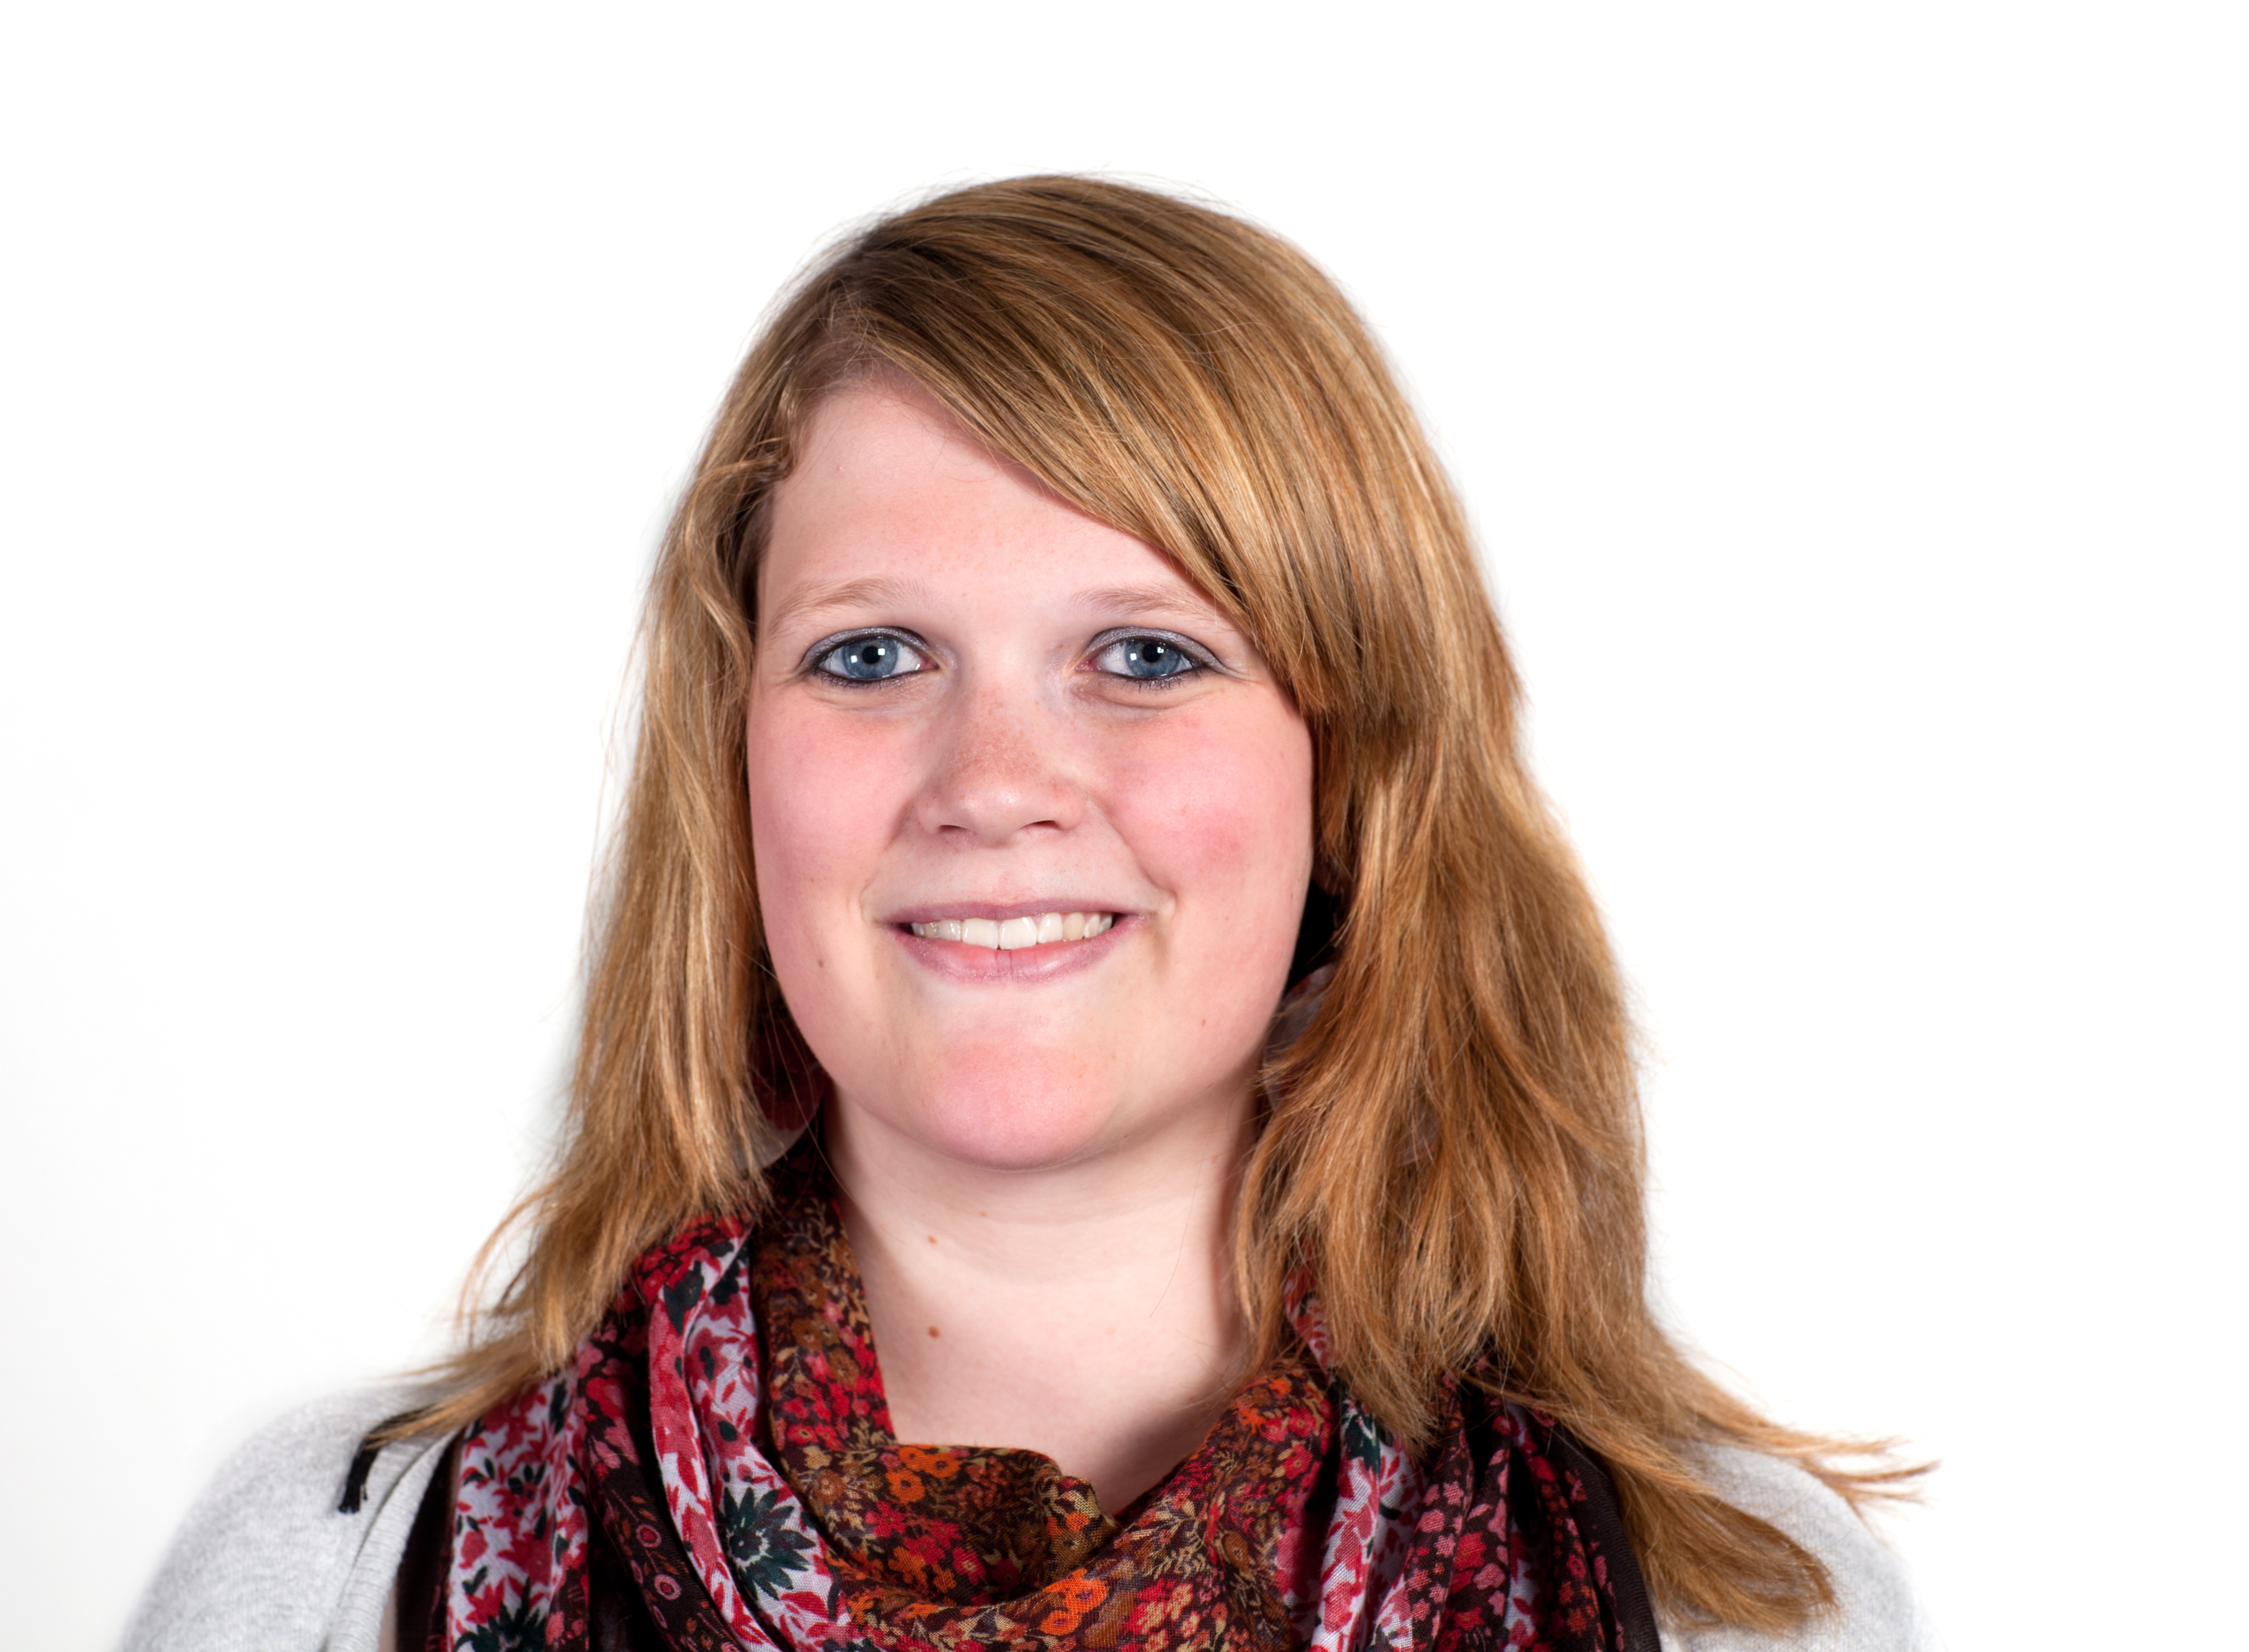
hand, person, woman, hair, female, finger, lip, hairstyle, mouth, long hair, face, nose, head, germany, portriat, blond, hamburg, politician, spd, brown hair, portrait photography, hamburgische b rgerschaft, hair coloring, annkathrin kammeyer